Giovanni della Rovere, Duke of Sora

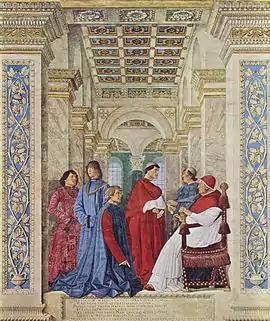
Sixtus IV Appointing Platina as Prefect of the Vatican Library. The pope is seated among his nephews; Giovanni della Rovere is seen on the far left.

Giovanni della Rovere (1457 – November 1501) was an Italian condottiero. He was a nephew of Pope Sixtus IV, and the brother of Giuliano della Rovere (1443–1513), Pope Julius II from 1503.